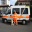
Label: ambulance